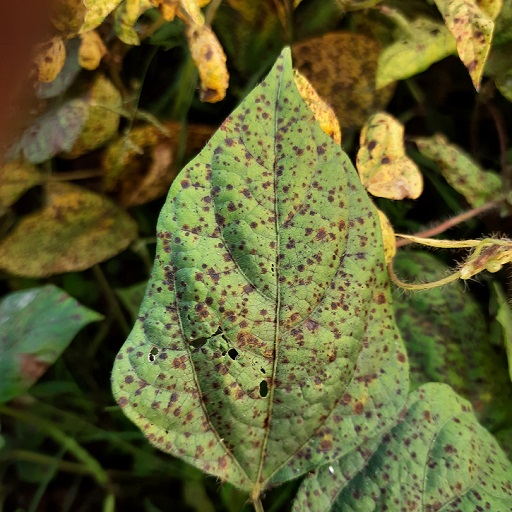
Label: Anthracnose